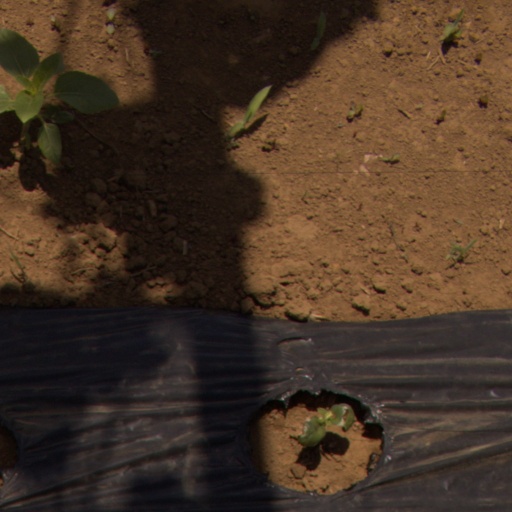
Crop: Jerusalem artichoke